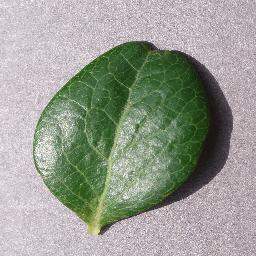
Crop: blueberry
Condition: healthy